Joseph Angus

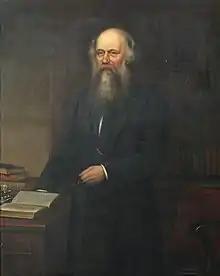
Joseph Angus, 1883 portrait

Joseph Angus (January 1816 – August 1902) was an English Baptist minister, college head, and biblical scholar.